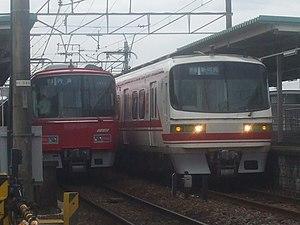
La ligne Meitetsu Hiromi est une ligne ferroviaire de la compagnie privée Meitetsu située dans les préfecture d'Aichi et de Gifu au Japon. Elle relie la gare d'Inuyama à celle de Mitake.